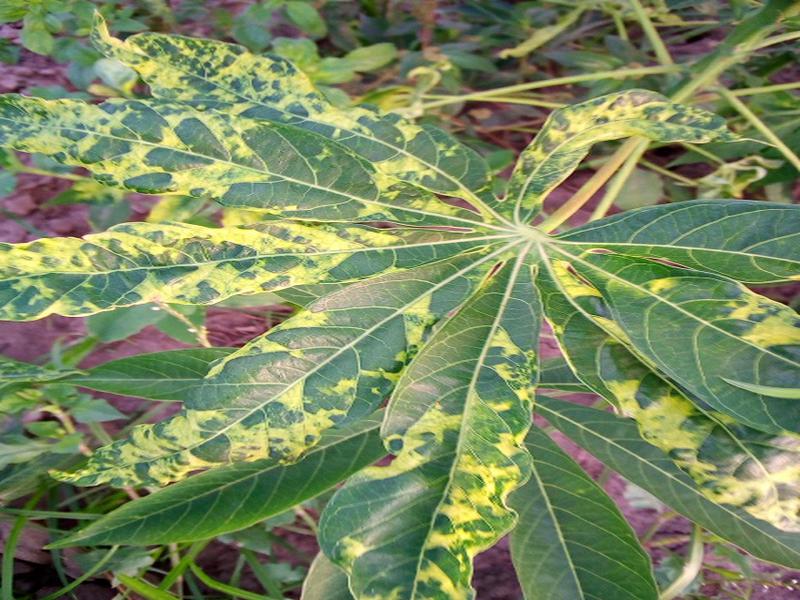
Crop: cassava
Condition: mosaic_disease